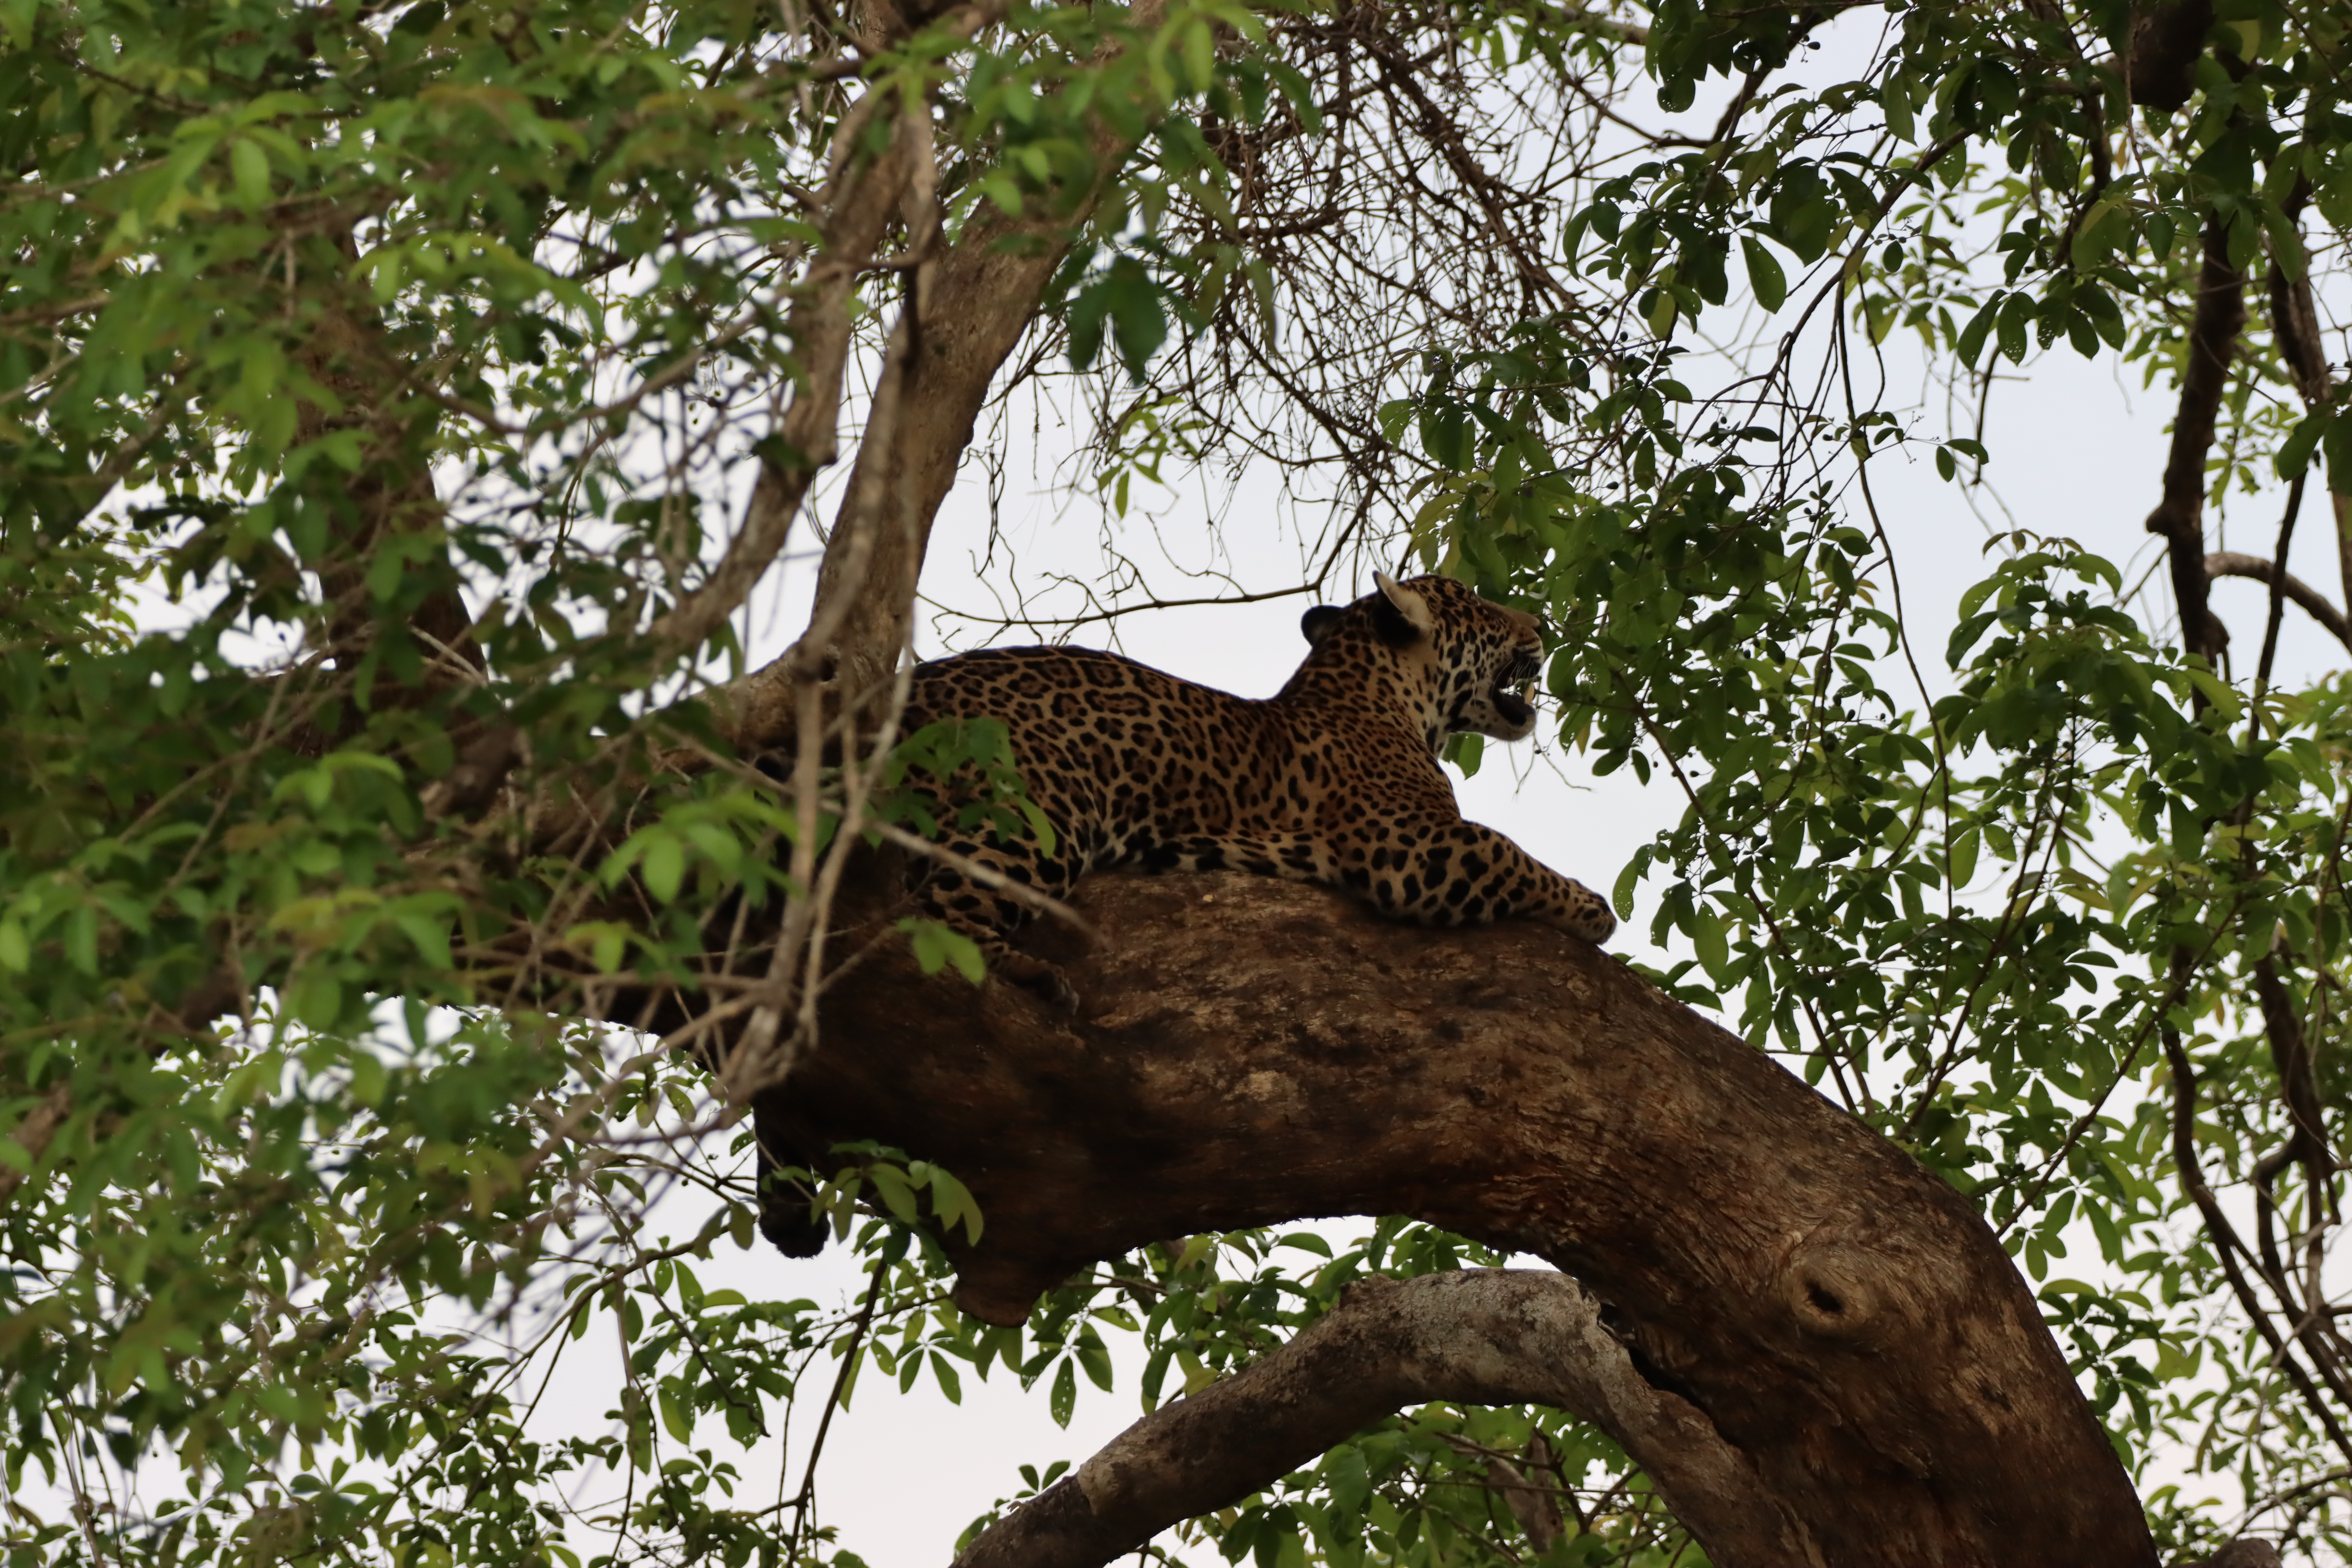
Jaguar: Abril